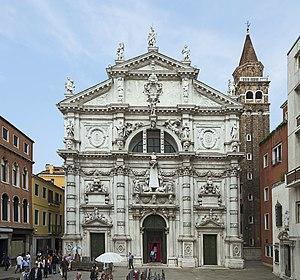
L’église San Moisè est une église de Venise, située dans le sestiere San Marco, à l'entrée du Grand Canal. Elle est consacrée à « saint Moïse », le prophète de l'Ancien Testament. Elle doit également son nom à Moisè Venier, qui finança sa reconstruction au IXᵉ siècle. Plusieurs fois restructuré, l'édifice fut entièrement rebâti au XVIIᵉ siècle.
Le rio di San Moisè est un canal de Venise dans le sestiere de San Marco.
Alessandro Tremignon est un architecte padovan de la fin du XVIIᵉ et du début du XVIIIᵉ siècle.